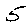
Label: 5